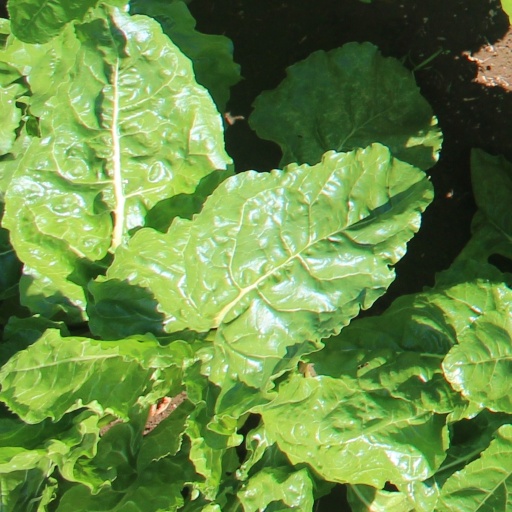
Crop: sugar beet